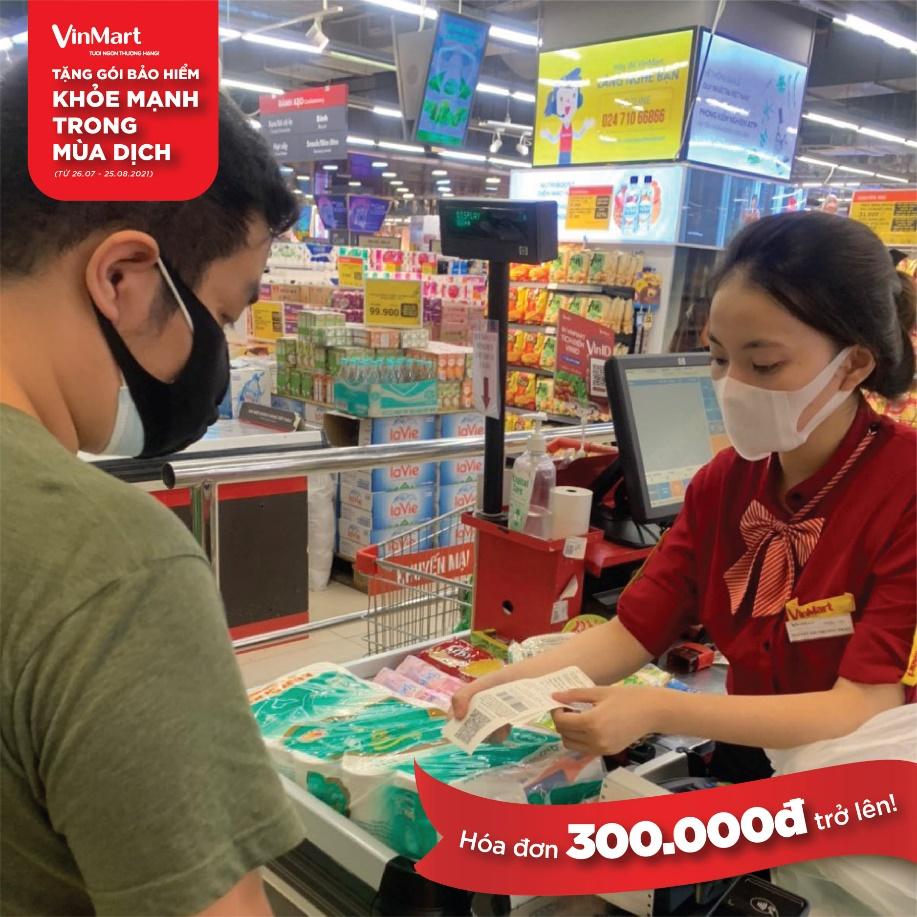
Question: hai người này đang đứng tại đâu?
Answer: hai người này đang đứng tại quầy thu ngân